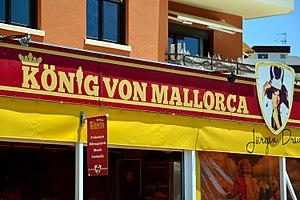
Jürgen Ludwig Drews est un chanteur allemand de Schlager. Il rencontre le succès dans les années 1970, en tant que chanteur du groupe Les Humphries Singers, puis comme chanteur solo avec en particulier le tube Ein Bett im Kornfeld. Connu pour avoir passé un temps conséquent sur l'île de Majorque, Jürgen Drews est surnommé König von Mallorca, surnom qu'il officialise en 2000 en chantant le tube König von Mallorca.